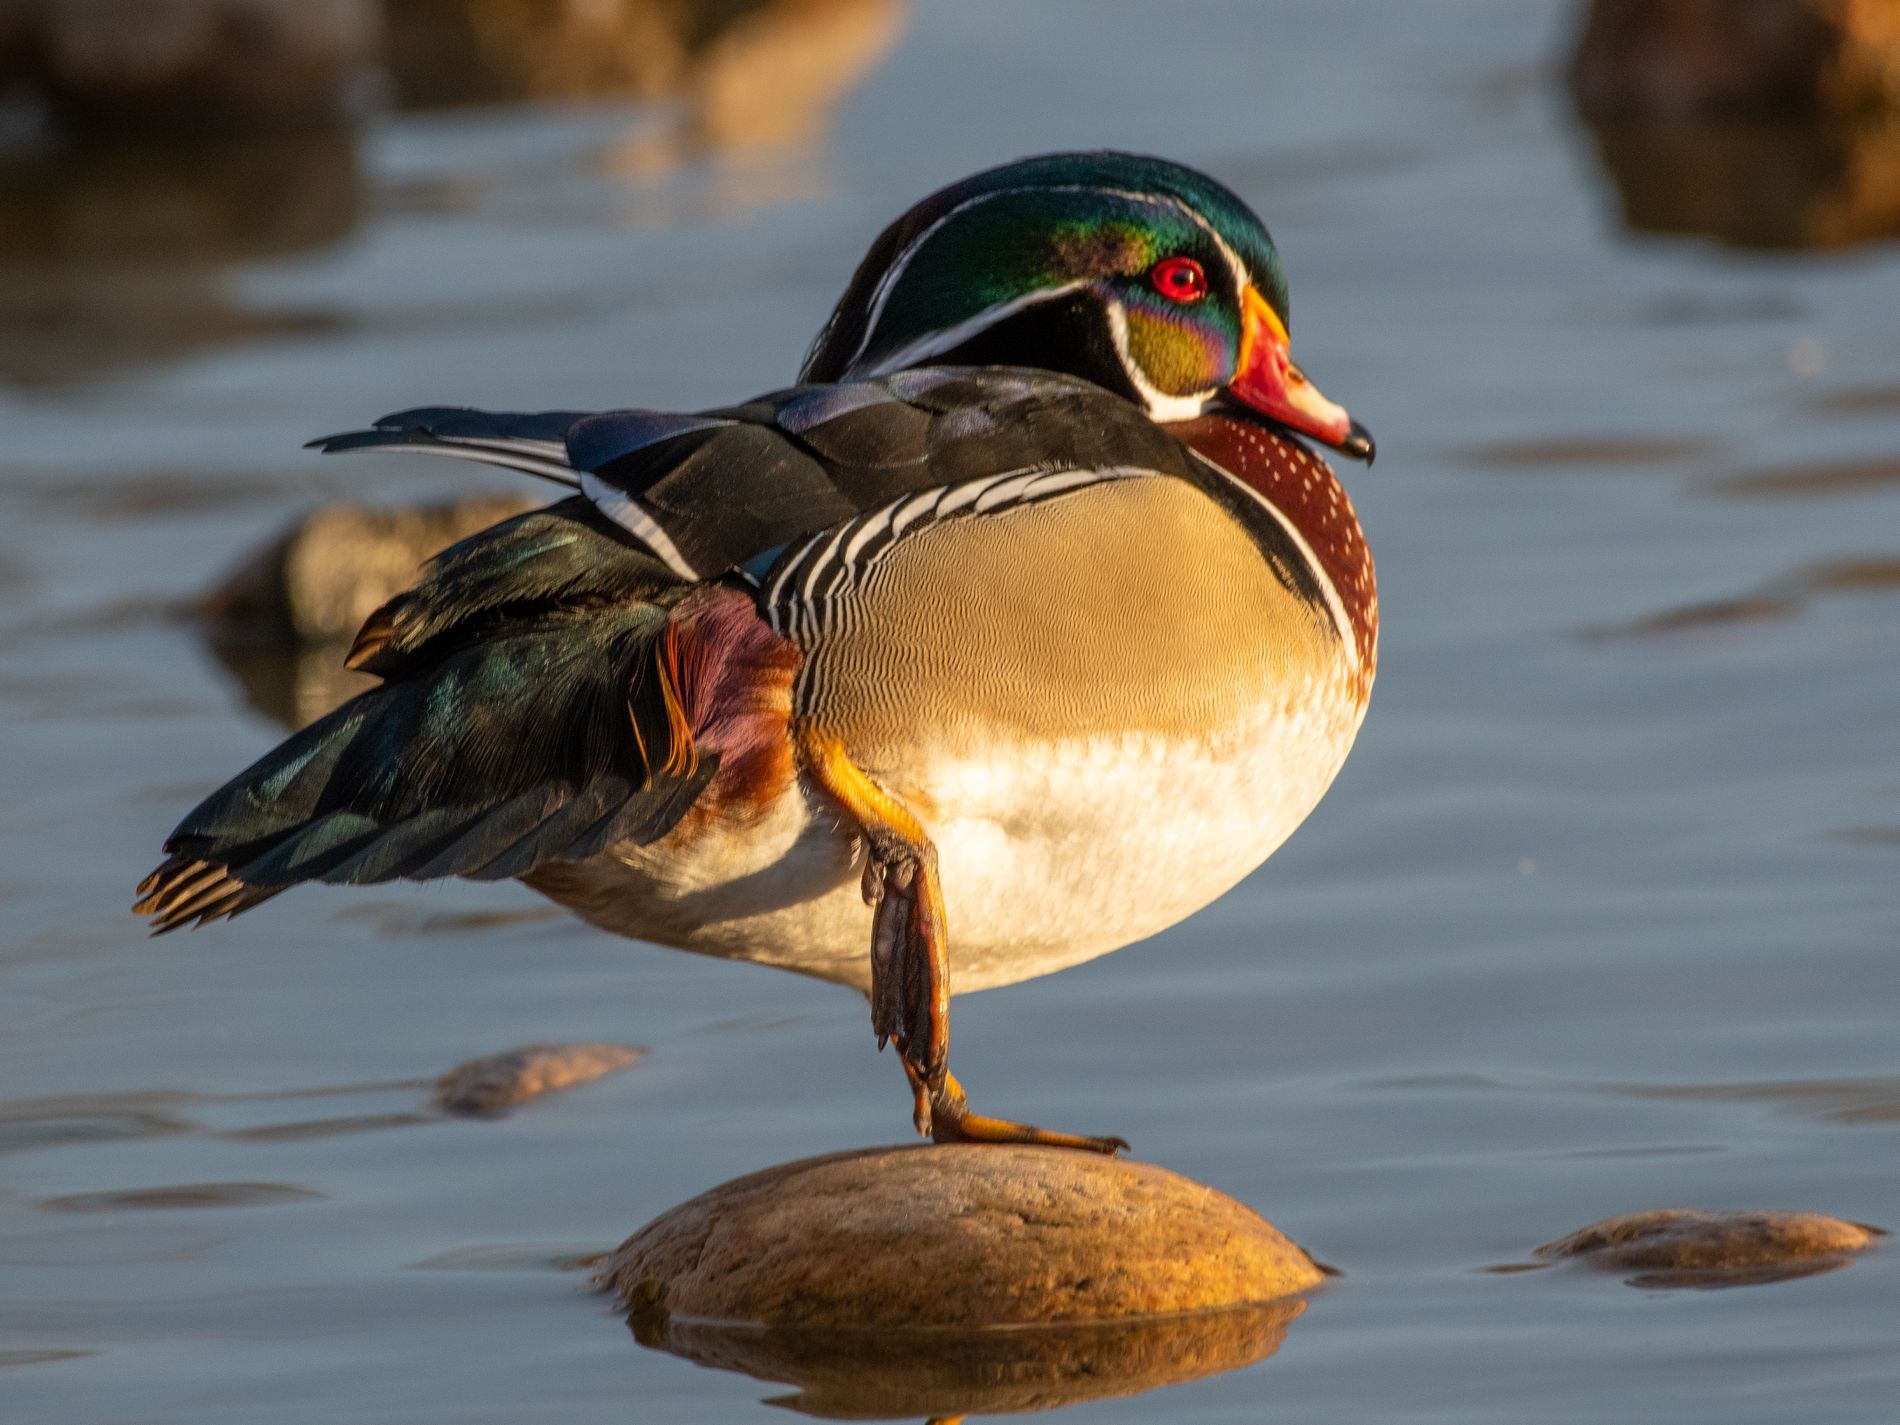
A Vibrant Duck
This photo captures a vibrant duck standing on a rock, surrounded by calm water. The duck's green, blue, and purple head, along with its brown and white body. On the water’s surface, the reflection of the rocks around the Duck.
Shot at eye-level. This photo shows the beauty of nature with a focus on the duck's vibrant colors and its peaceful pose. The calm water and reflections of the rocks create an earthy and serene atmosphere, complementing the duck’s lively appearance.
Labels: Teal, Animal, Anseriformes, Bird, Waterfowl, Duck, Mallard, Beak, Vibrant Duck, Rock, Rocks, Water Reflection, Water
Camera: NIKON CORPORATION NIKON D500
Lens: 200.0-500.0 mm f/5.6, AF-S Nikkor 200-500mm f/5.6E ED VR
Aperture: F7.1
Exposure: 1/800 sec
ISO: 500
Focal length: 500.0 mm